Samuel J. Tilden

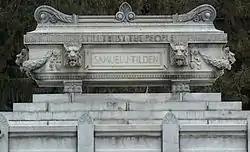
Tilden memorial, New Lebanon, New York

Per tradition, both Tilden and Hayes avoided publicly campaigning for president, leaving that task to their supporters; Tilden appointed Abram Hewitt to lead his campaign. The Republican campaign established a major cash advantage, partly because Tilden refused to contribute much of his personal fortune to the campaign. The Democrats campaigned on the theme of "retrenchment and reform" and attacked the "corrupt centralism" of the Grant administration. Tilden blamed high taxes and the Grant administration for the economic downturn, and, like Hayes, promised civil service reform and hard money policies. Meanwhile, Republicans focused on their party's identification with Lincoln and the Union cause in the Civil War; many Republicans still associated the Democratic Party with slavery and disunion. Rebutting Republican charges, Tilden categorically denied that he had any intention of compensating the South for any slaves emancipated or losses suffered during the Civil War. For their part, many Democrats cared little for Tilden's emphasis on reform, and were instead focused on ending sixteen years of Republican leadership. Southern Democrats especially hoped to end Reconstruction and gain control of South Carolina, Florida, and Louisiana, the last three "unredeemed" Southern states. Southern whites, who overwhelmingly favored Tilden, used violence and intimidation to suppress the turnout of Republican-leaning African-American voters. Tilden worked to distance himself from violent encounters like the Hamburg massacre, in which disgruntled Southern whites clashed with the Republican-led government of South Carolina.